Midnight Lute

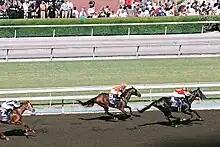
Winning the Breeders' Cup Sprint, 2008

Midnight Lute won the Grade 3 Perryville Stakes at Keeneland Race Course on October 13, 2006, in track-record time. He collected his first Grade I win on September 1, 2007, while setting a new stakes record in the Forego Handicap at Saratoga Race Course.